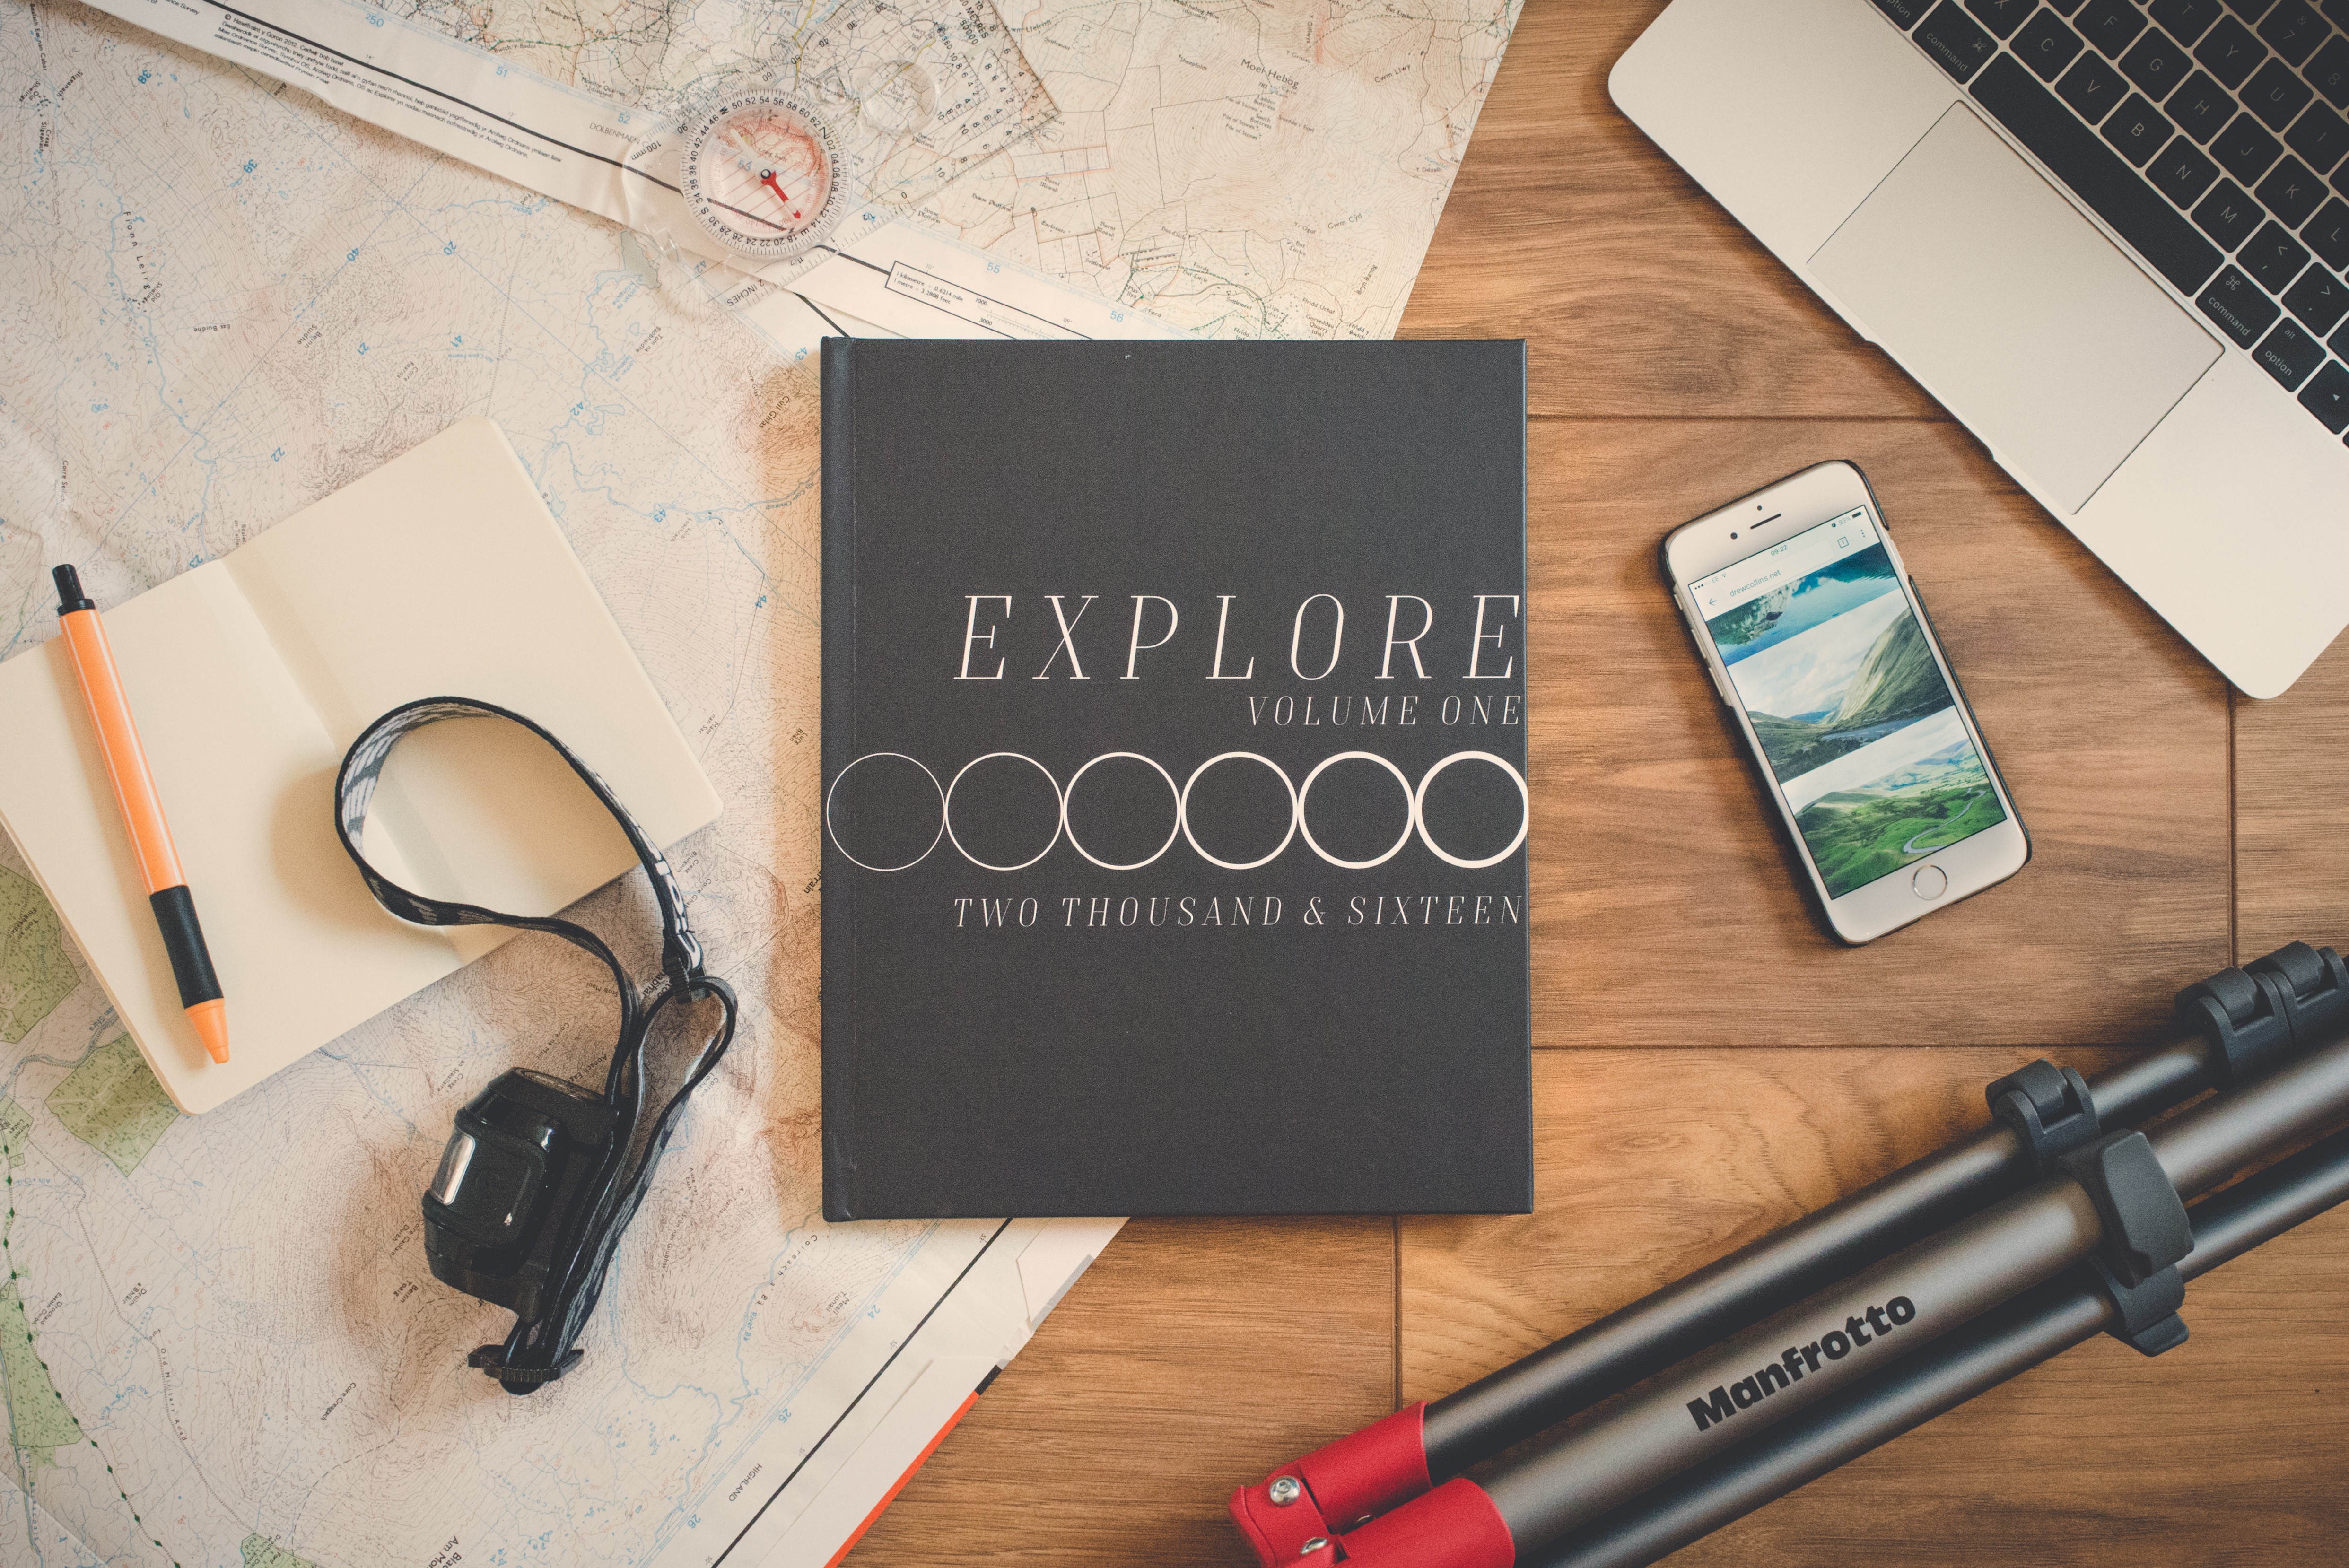
laptop, iphone, desk, notebook, smartphone, writing, keyboard, pen, compass, ruler, paper, map, education, brand, art, design, cellphone, touchscreen, document, pad